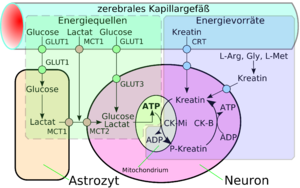
Représentation schématique des transports et stockages d'énergie dans le système nerveux central. D'après un graphique de S. Ohtsuki (réf. supra)
La barrière hémato-encéphalique doit assurer à la fois la protection, le transport d'aliments et d'oxygène vers le cerveau, et l’élimination des déchets. Les aliments solubles et les peptides franchissent la barrière hémato-encéphalique pour l’essentiel par des transporteurs ou des canaux spécifiques à travers la membrane cellulaire. La plupart des autres composés solubles passent – dans une certaine mesure – par diffusion passive.